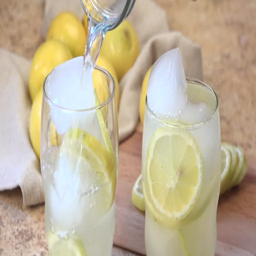
pouring lemonade into a glass , slow motion